Alice Herbst

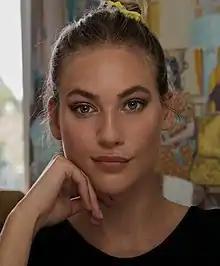
Portrait of Alice Herbst

Alice Minna Irmeli Herbst (born April 13, 1993) is a Swedish former fashion model and artist, best known for winning the fifth cycle of "Sweden's Next Top Model" in 2012. She is the cousin of Victoria's Secret model Elsa Hosk.